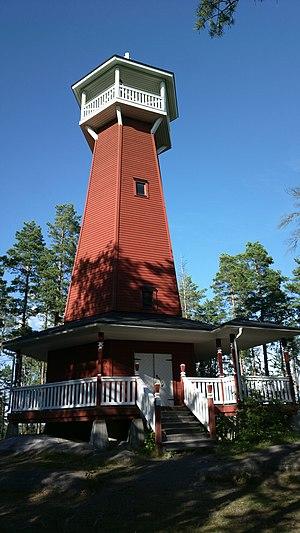
Kangasala est une ville du sud-ouest de la Finlande. Elle se situe dans la région du Pirkanmaa.